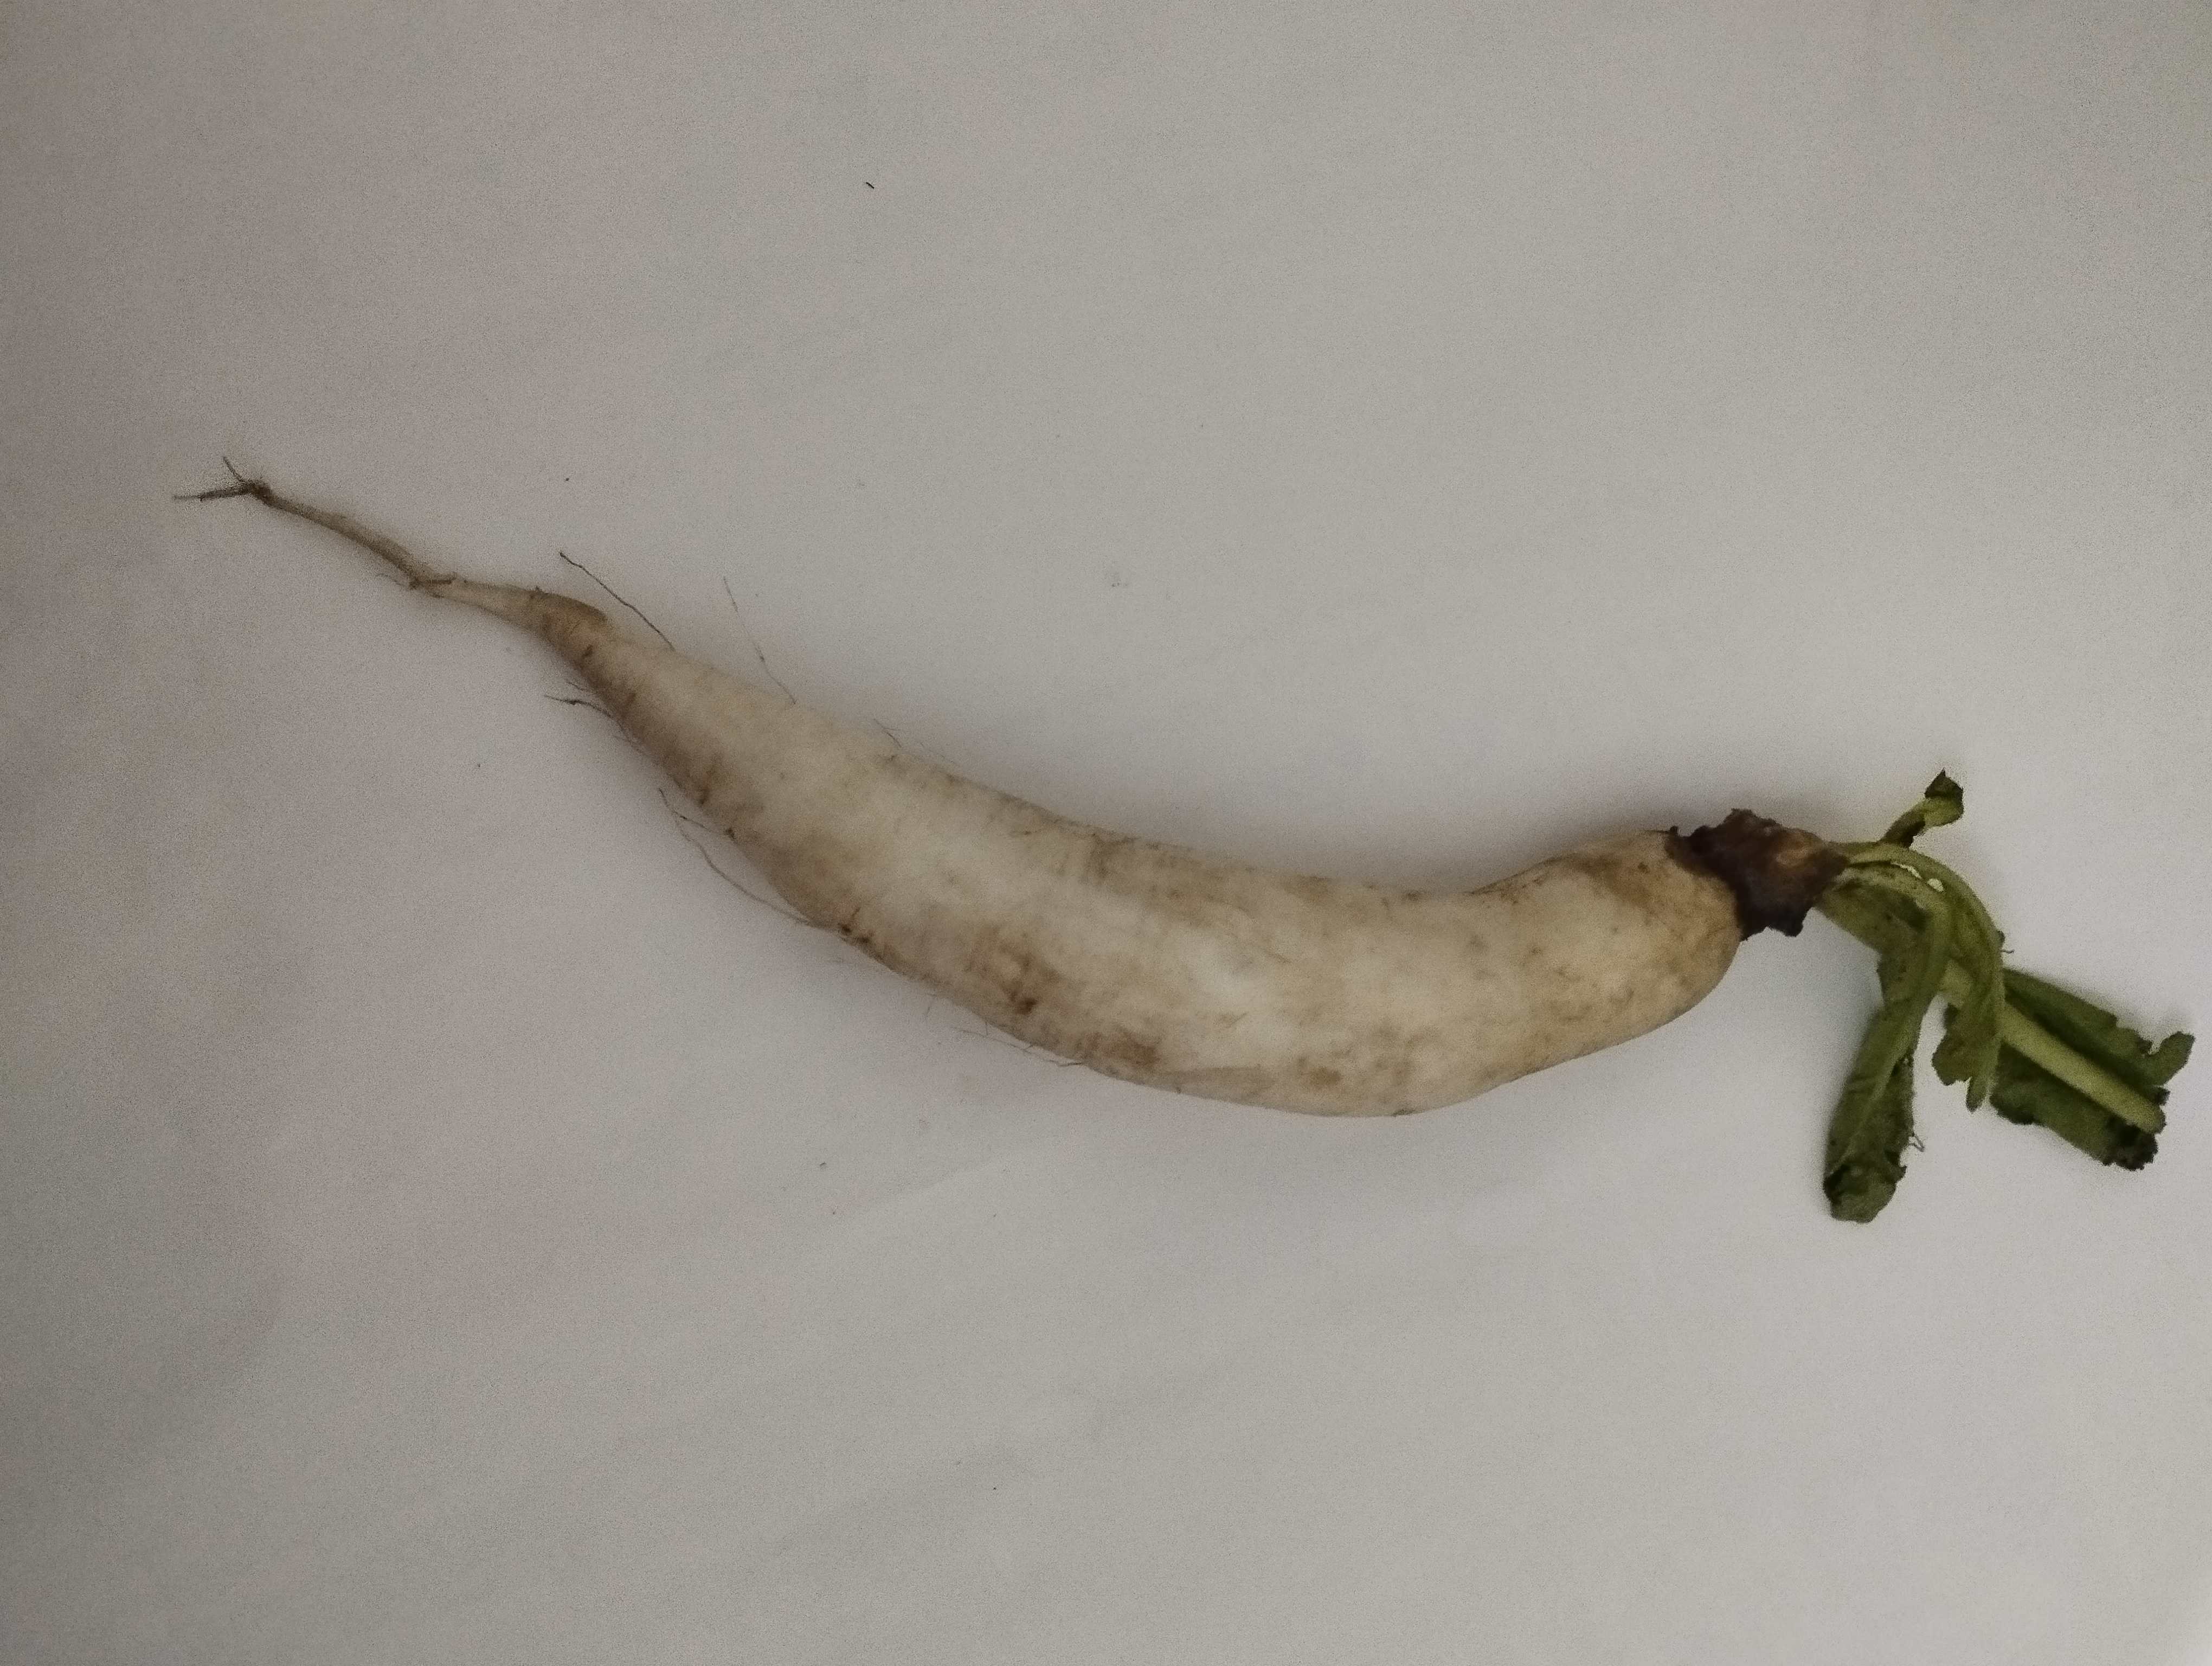
Label: Raphanus sativus